Describe the emotion expressed in this image:  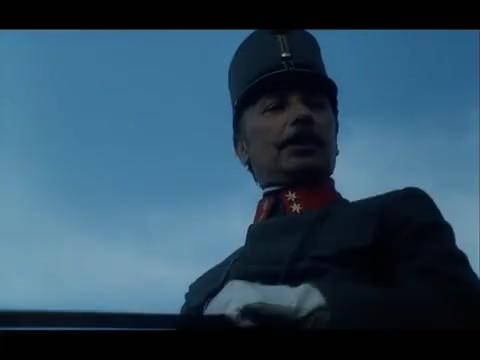
This person displays Suffering, valence and arousal with low intensity.